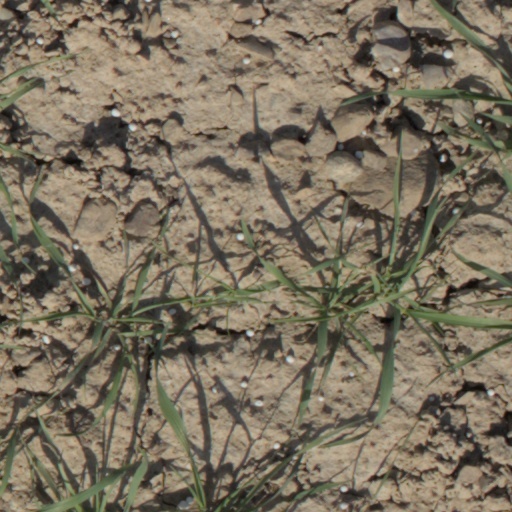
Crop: wheat